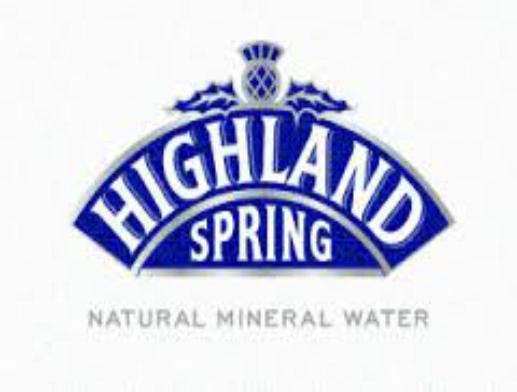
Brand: Highland Spring
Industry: Food